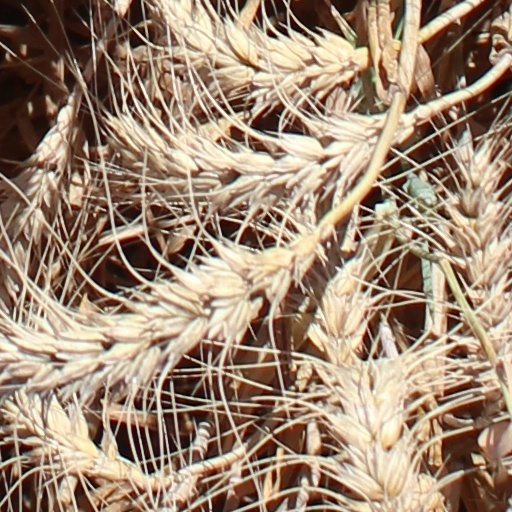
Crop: wheat